Question: Please indicate a possible affordance area of the sit_on_chair that can be used for sitting on
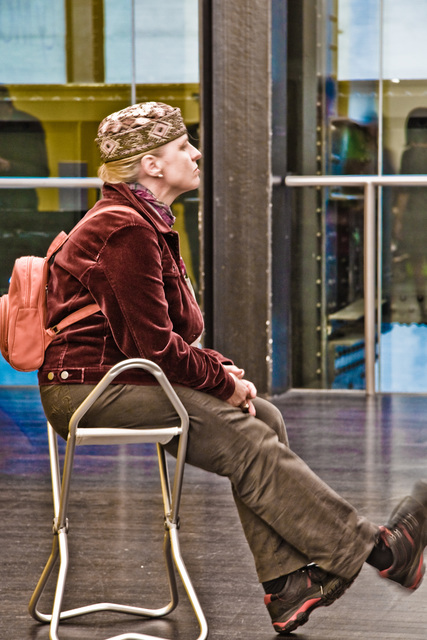
Answer: [64.966, 394.007, 175.454, 441.954]